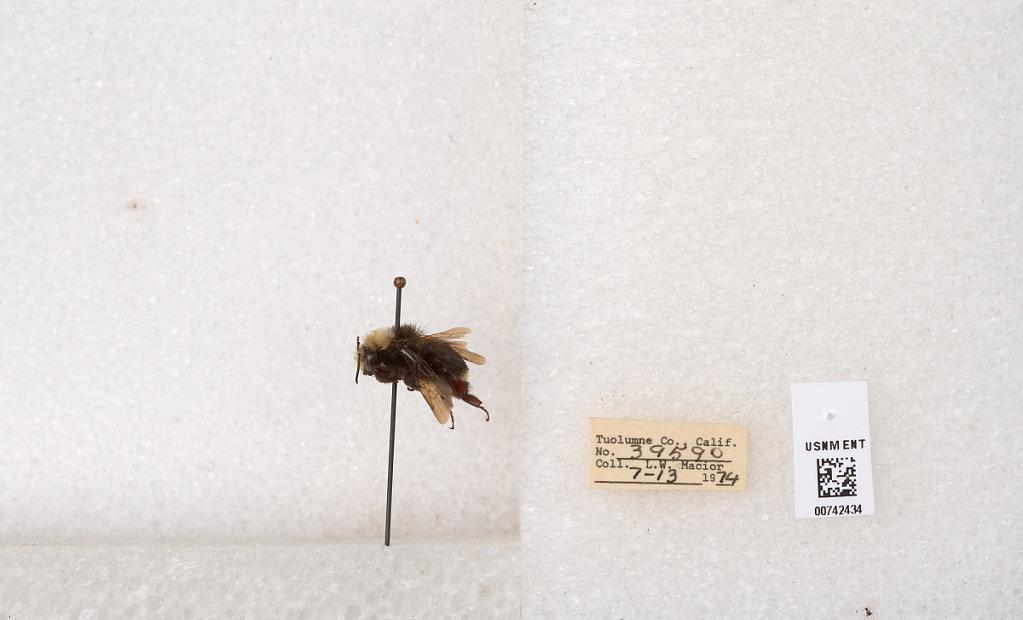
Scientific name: Bombus (Pyrobombus) vosnesenskii Radoszkowski
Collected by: L. Macior
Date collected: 1974-7-13
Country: United States
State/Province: California
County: Tuolumne
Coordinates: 37.9712, -120.228